91st Division (United States)

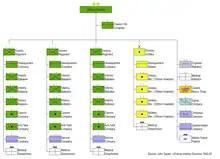
Triangular Division example: 1942 U.S. infantry division. The brigades of the Square division have been removed, and there are three regiments directly under divisional control.

Before Organized Reserve infantry divisions were ordered into active military service, they were reorganized on paper as "triangular" divisions under the 1940 tables of organization. The headquarters companies of the two infantry brigades were consolidated into the division's cavalry reconnaissance troop, and one infantry regiment was removed by inactivation. The field artillery brigade headquarters and headquarters battery became the headquarters and headquarters battery of the division artillery. Its three field artillery regiments were reorganized into four battalions; one battalion was taken from each of the two 75 mm gun regiments to form two 105 mm howitzer battalions, the brigade's ammunition train was reorganized as the third 105 mm howitzer battalion, and the 155 mm howitzer battalion was formed from the 155 mm howitzer regiment. The engineer, medical, and quartermaster regiments were reorganized into battalions. In 1942, divisional quartermaster battalions were split into ordnance light maintenance companies and quartermaster companies, and the division's headquarters and military police company, which had previously been a combined unit, was split.